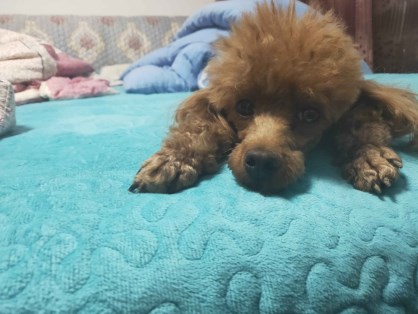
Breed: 7449-n000128-teddy